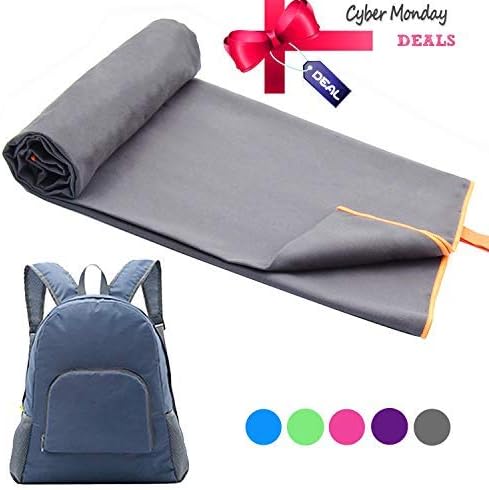
Microfiber Beach Towel - Sport Travel Towel, Fast Drying Towel， Best for Beach, Travel, Camping, Gym, Yoga, Sports, Swimming, Bath, Super Absorbent,Compact & Lightweight (Gray, XXL:35"x70"-1pack)
Category: Amazon Home
Microfiber Travel Sports Towel 1.100% high quality microfiber towel, smooth and compact,no faded,no smell.No plush and the resulting dampness stink 2.Super-Absorbent, fast drying towel soak up lots of sweat but dry fast, 10X faster than a standard towel, hold up more than 4X its weight in water 3.A kind of luxurious touch and gentle on your skin, stay fresh and keep odor away Specification : MATERIAL : soft, durable, 100% Microfiber COLOR : Bule, Pink, Purple,Gray,Green SIZE : S : 20 x 39 inches, best sweat/ hand/ neck towel for sports or gym, face towel for adults, bath/ beach/travel towels for kids, even as baby towels. M : 24 x 47 inches, ideal size for outdoors hiking, travel, backpacking, camping, hair dry/ hot yoga towel. L : 28 x 55 inches, still big, perfect for beach/pool/shower/swimming. XL :31 x 63 inches,for bath towel,On beach,as a sun shade,shawl,blanket XXL : 35 x 70 inches, perfect yoga/beach mat, blanket, oversize bath towel cover your whole body. XXXL :39 X 78 inches,excellent for beach blanket,picnic mat,yoga mat,wall blanket or fashion as a tablecloth. OCCASIONS : Sports: gym, yoga, Pilates, jogging, ball games, boxing, water sports, sports non-slip mat, etc. Outdoors: camping, hiking, backpacking, golf, fitness, cycling, fishing, hunting, diving, travel, vacation, climbing, tents, beach, pool, beach, work out, outdoor concert, boat, picnic. Daily life: bath, spa, garden, hair dry, warm quilt, seat cover, baby, car wash, dry your pet, emergency.
Features: FAST DRYING & ABSORBENT: This Microfiber Towel is made by 100% microfiber,A kind of luxurious touch and gentle on your skin. Soak up lots of sweat but dry fast, 10X faster than a standard towel, hold up more than 4X its weight in water | COMFORTABLE & SOFT: microfiber towel make it totally smooth and compact,A kind of luxurious touch and gentle on your skin | LIGHTWEIGHT & EASY TO CARRY: A snap hook on the quick-release buckle provides a handy attachment point. EASY HANG LOOP: ultra-light and portable, convenient to store away while not using. Large size but still super compact, can be rolled up small, nicely fit in your travel bag | SIZE: Shaddock Fast Dry towels come in 5 convenient sizes, in inches: 20 x 39, 24 x 47, 28 x 55, 31 x 63 and 35 x 70. Whether you need pack light camping towel, shower gym towel, a small pack towel, or a large beach towel, we've got your covered. | MULTI-FUCNTIONAL: Small towel (20 x 39 inch) is best for gym, trekking and drying off sweat. Medium towel(24 x 47 inch) is best for camping, swimming, travel. Large towel (28 x 55 inch), Extra-large towel(31 x 63 inch),XXL towel (35 x 70 inch) are large body towel for bath, shower, swimming, beach.